C/1989 X1 (Austin)

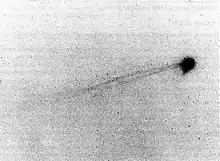
The comet on February 24, 1990, by La Silla Observatory, ESO

C/1989 X1 (Austin) (old-style designations 1990 V and 1989c1) was a comet discovered by New Zealand amateur Rodney R. D. Austin on December 6, 1989. The comet at discovery was predicted to become easily visible by naked eye in spring 1990, however it failed to become that bright.